Marion Howard Dunham

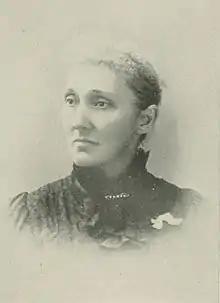
"A Woman of the Century"

Marion Howard Dunham (Howard; December 6, 1842 – December 27, 1921) was an American teacher, temperance activist, and suffragist. She entered upon the temperance field in 1877 with the inauguration of the red ribbon movement in her state of Iowa, but believing in more permanent effort, she was the prime agitator in the organization of the local Woman's Christian Temperance Union (W.C.T.U.). In 1883, she was elected state superintendent of the Department of Scientific Temperance and held the office for four years lecturing to institutes and general audiences on that subject most of the time. She procured the "Prohibitory law of the state of Iowa", in February 1886. When the Iowa State Temperance Union began to display its opposition to the national W.C.T.U., she came to be considered a leader on the side of the minority who adhered to the national and when the majority in the state union seceded from the national union October 16, 1890, she was elected president of those remaining auxiliary to that body. She spent a large part of her time in the field lecturing on temperance.